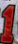
Number: 1